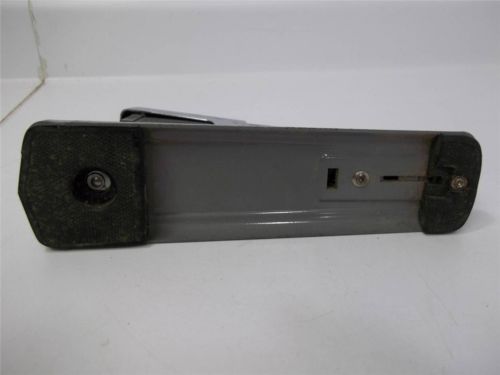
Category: stapler